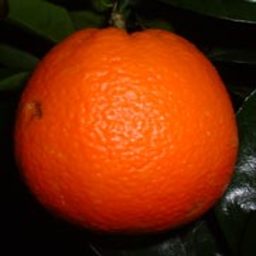
Label: peels